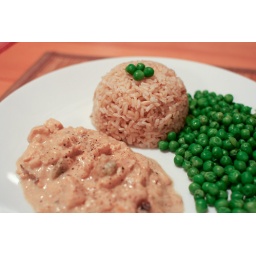
Malai Murgh (chicken in creamed coconut sauce), green peas, brown rice